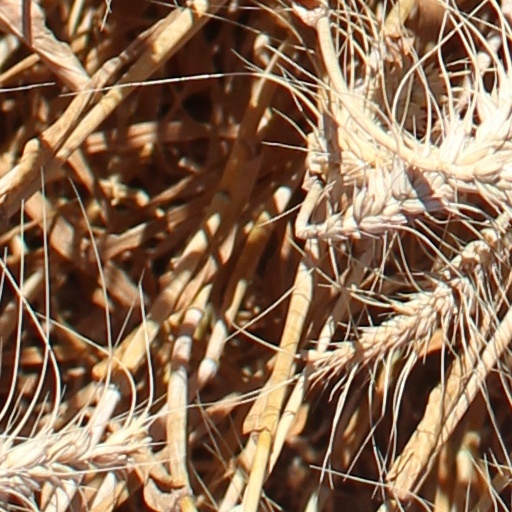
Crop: wheat